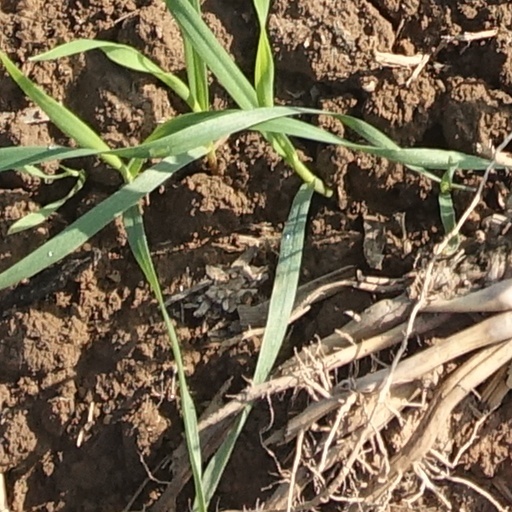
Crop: wheat